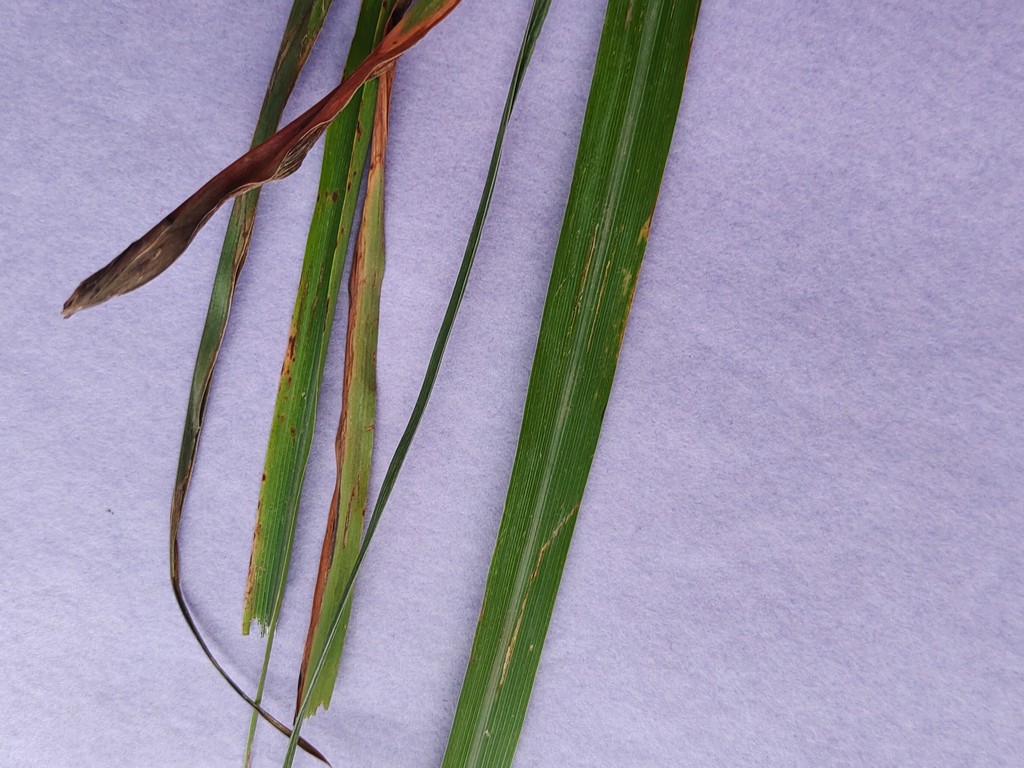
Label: Unhealthy